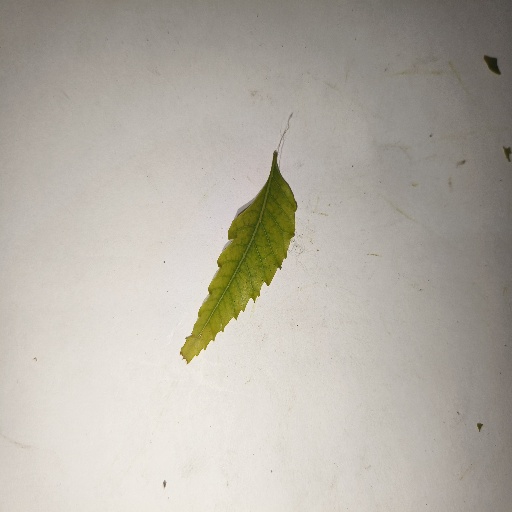
Species: Neem
Leaf condition: Yellow Leaf